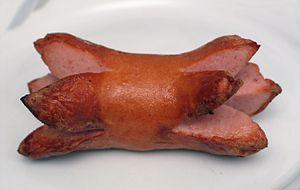
Cervelas grillé avec les traditionnelles découpes en croix à chaque extrémité.